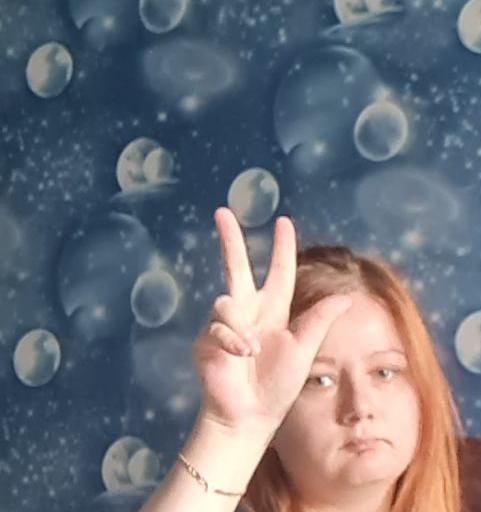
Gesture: three2